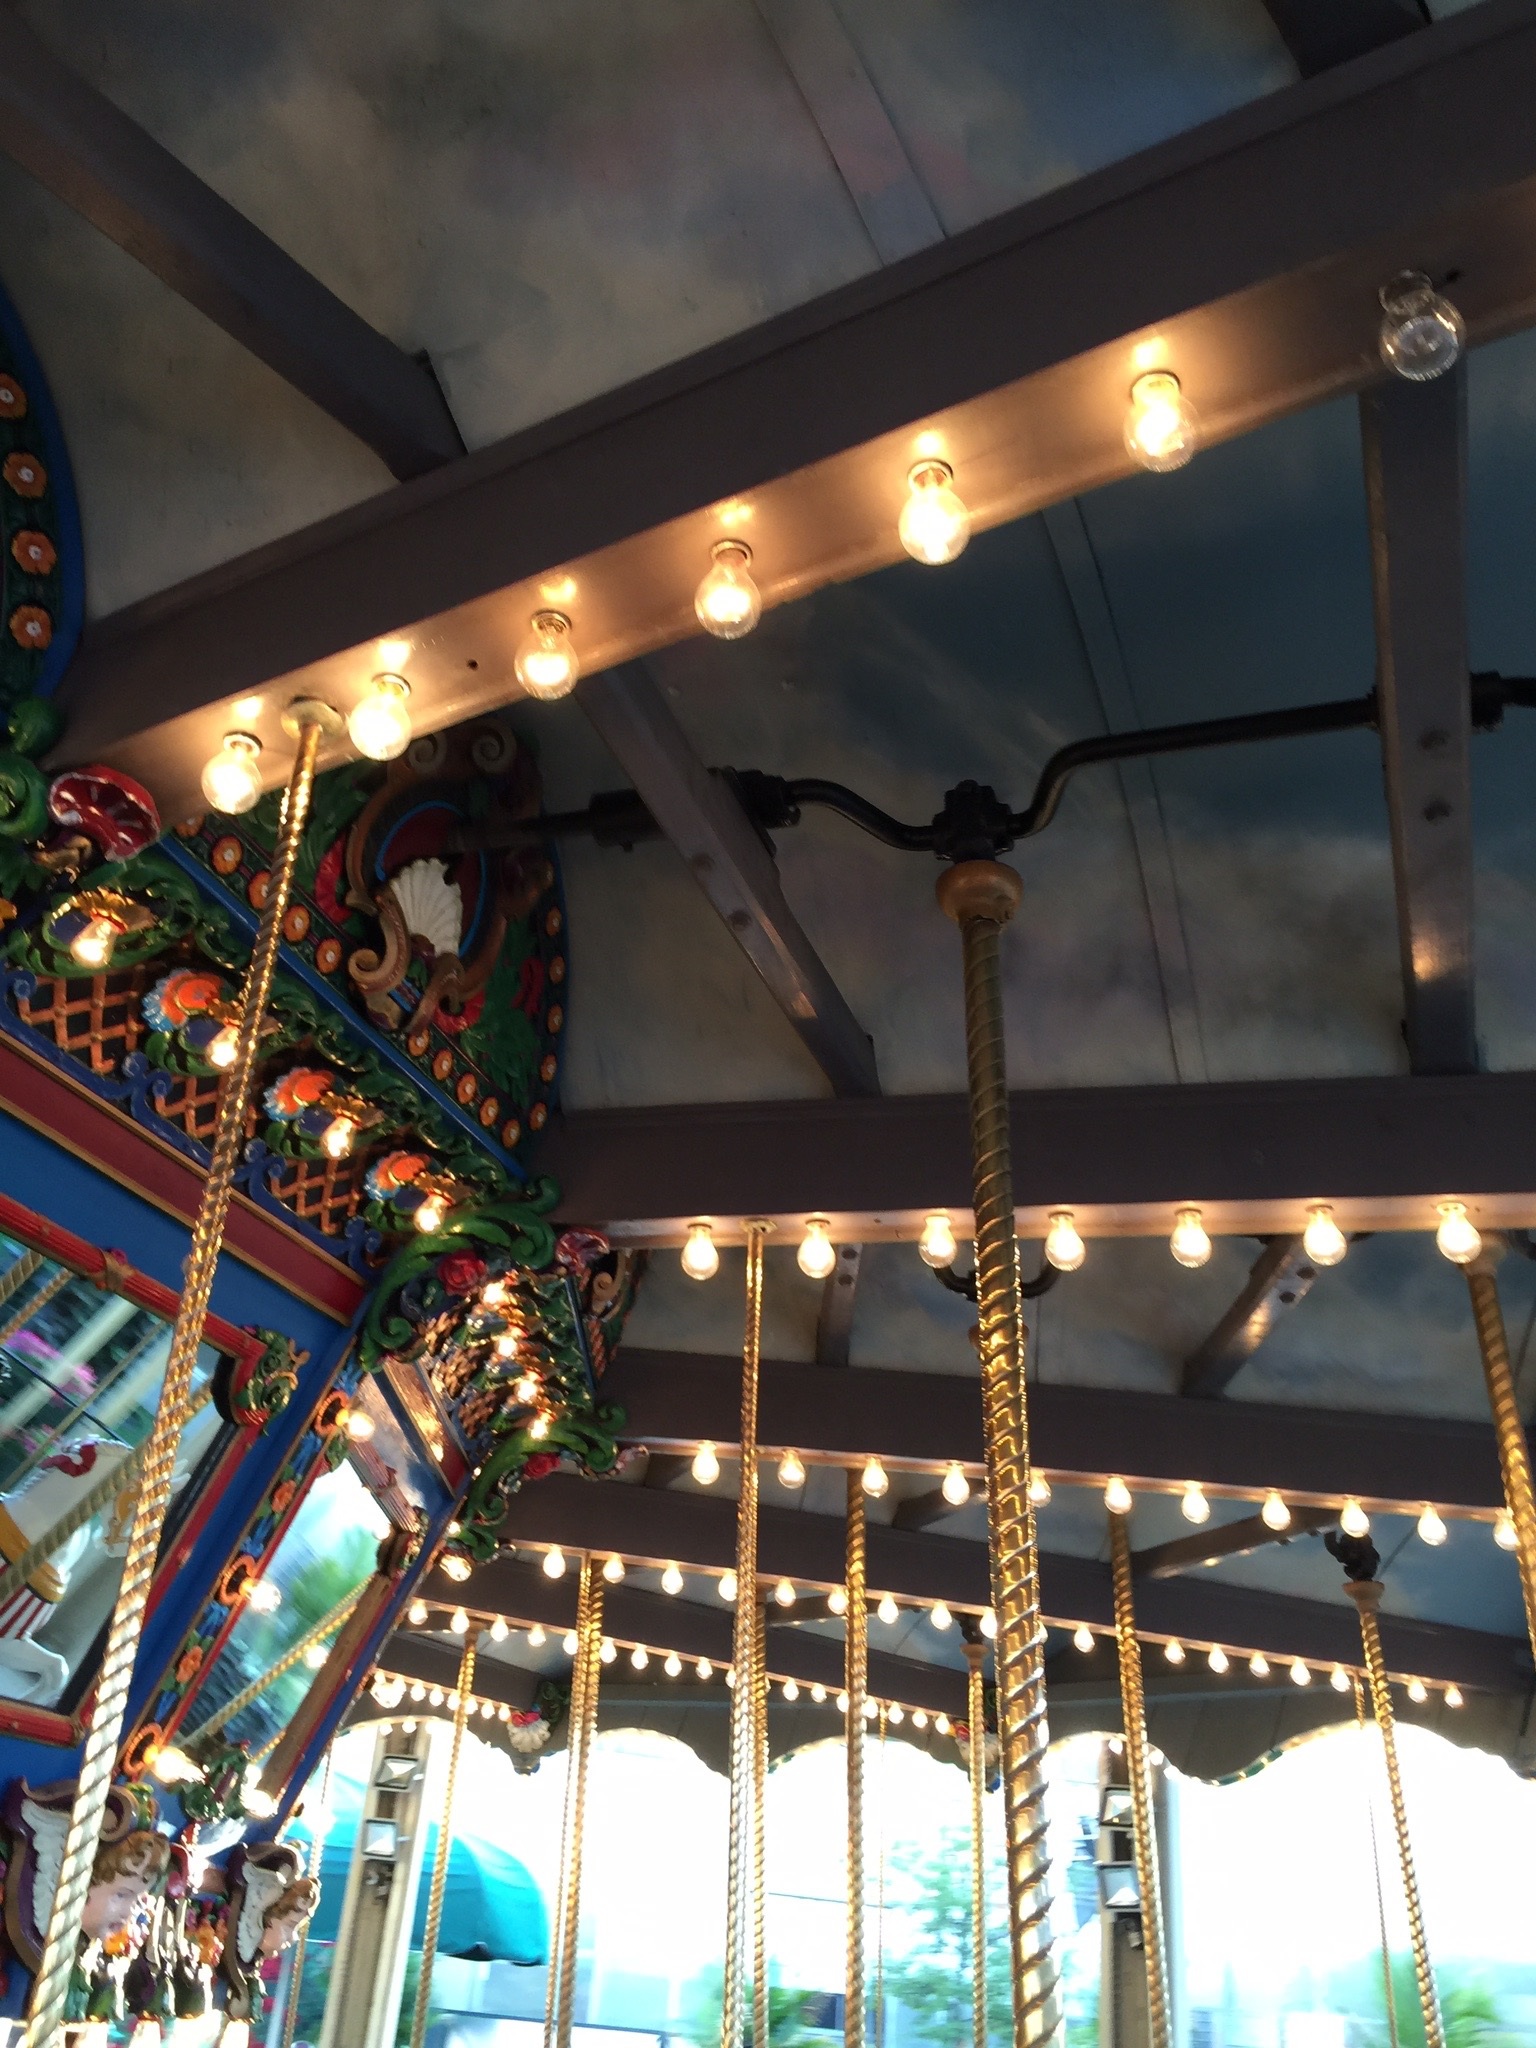
amusement park, park, resort, amusement ride